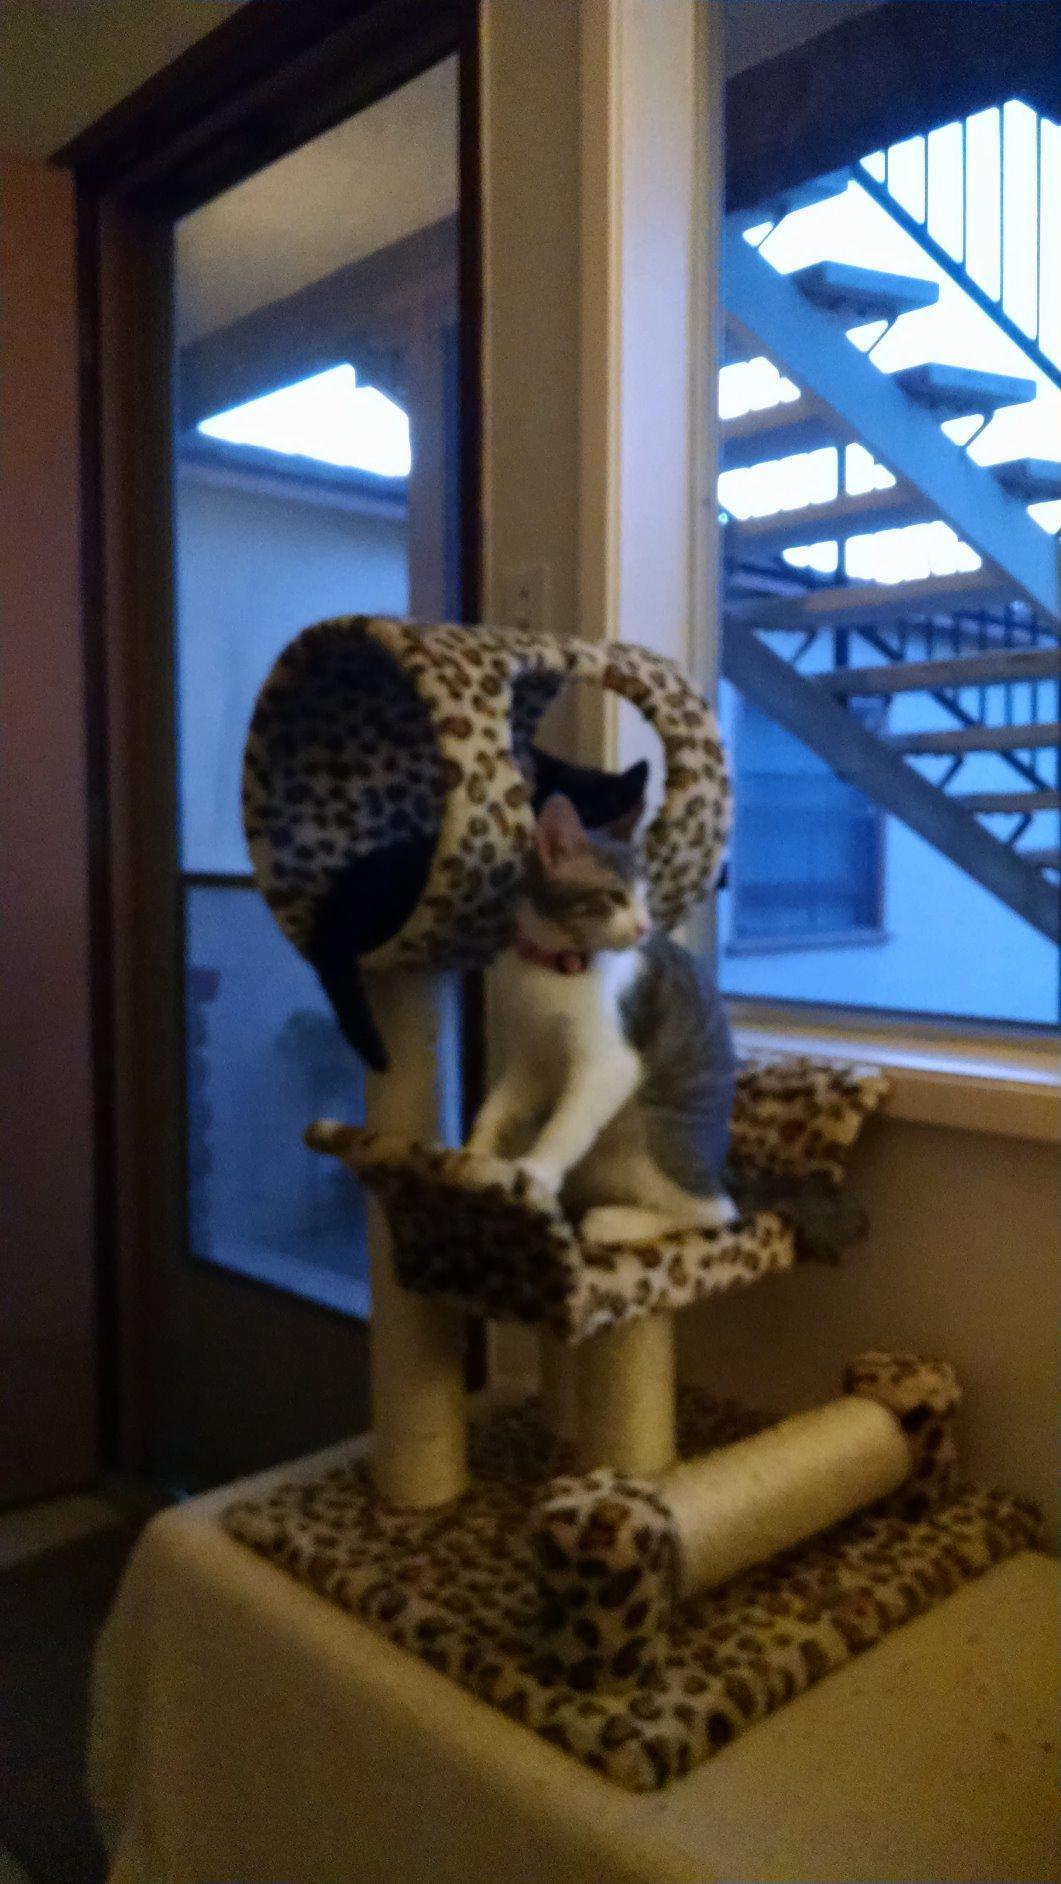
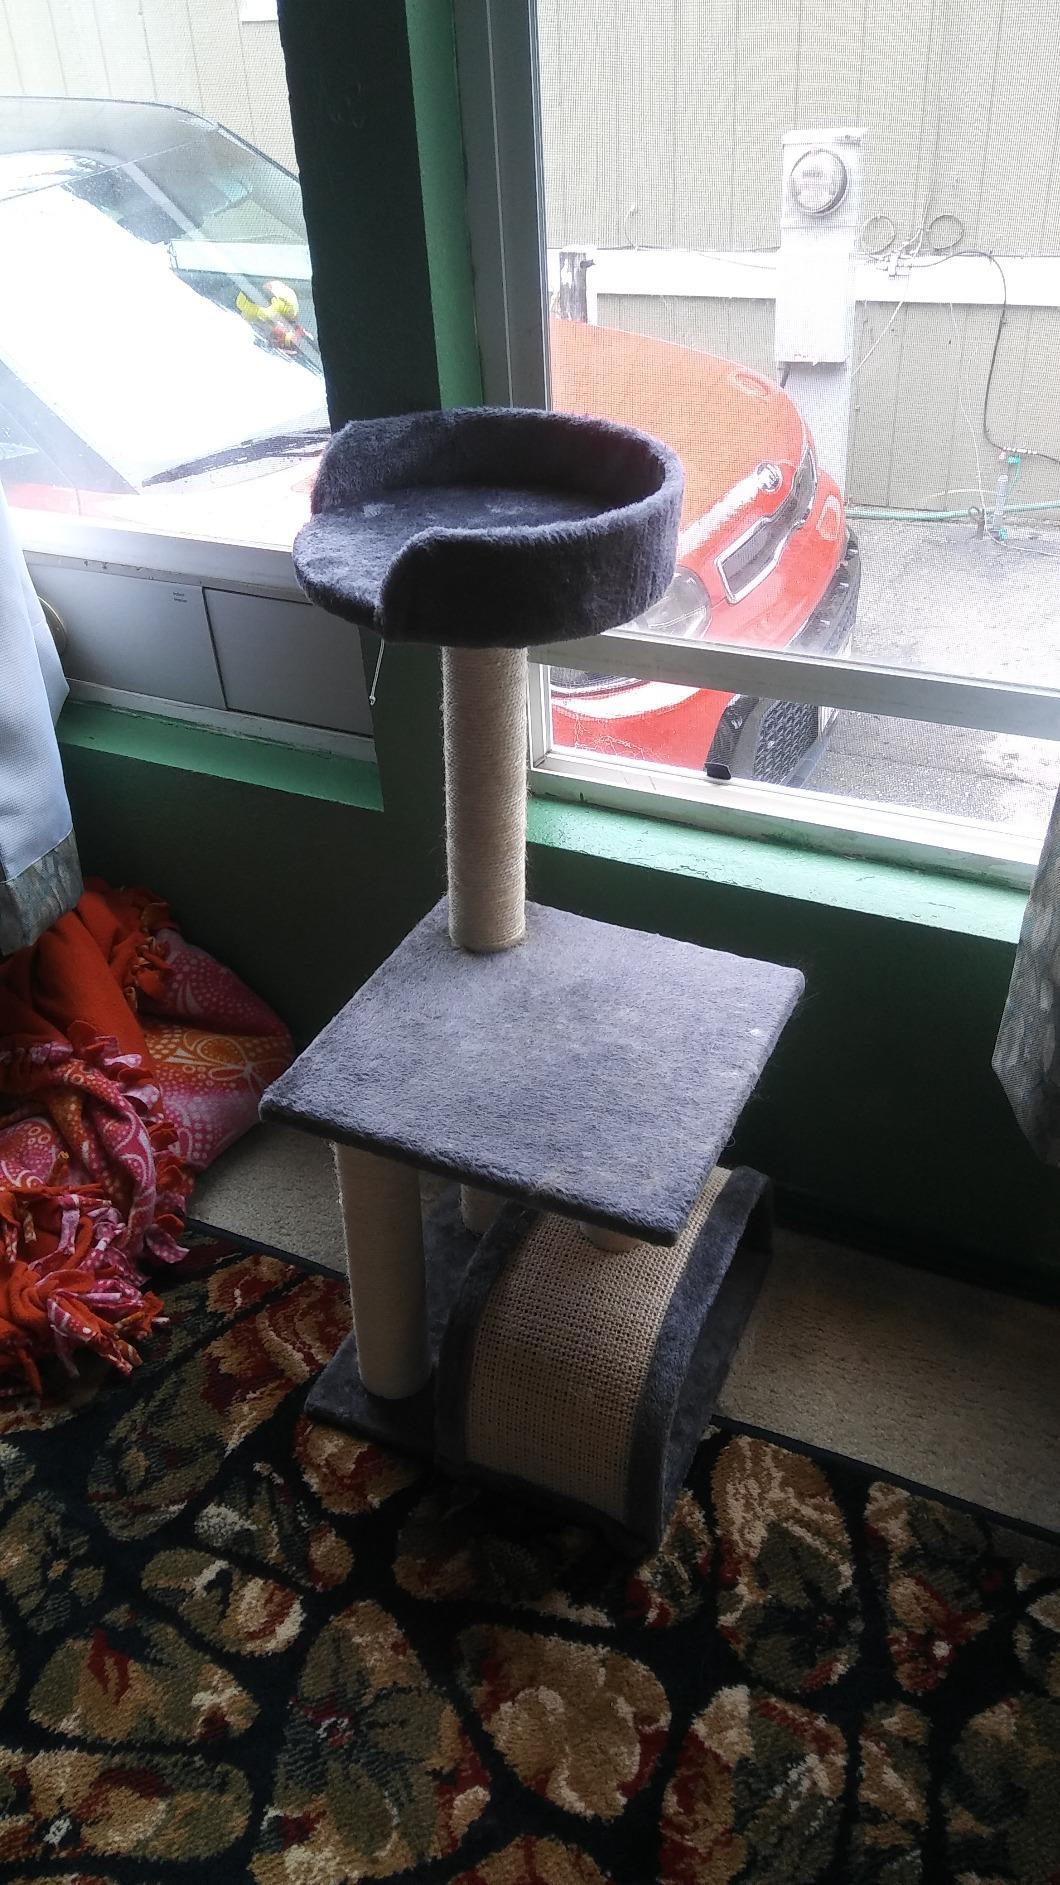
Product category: items_cat tree
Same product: no